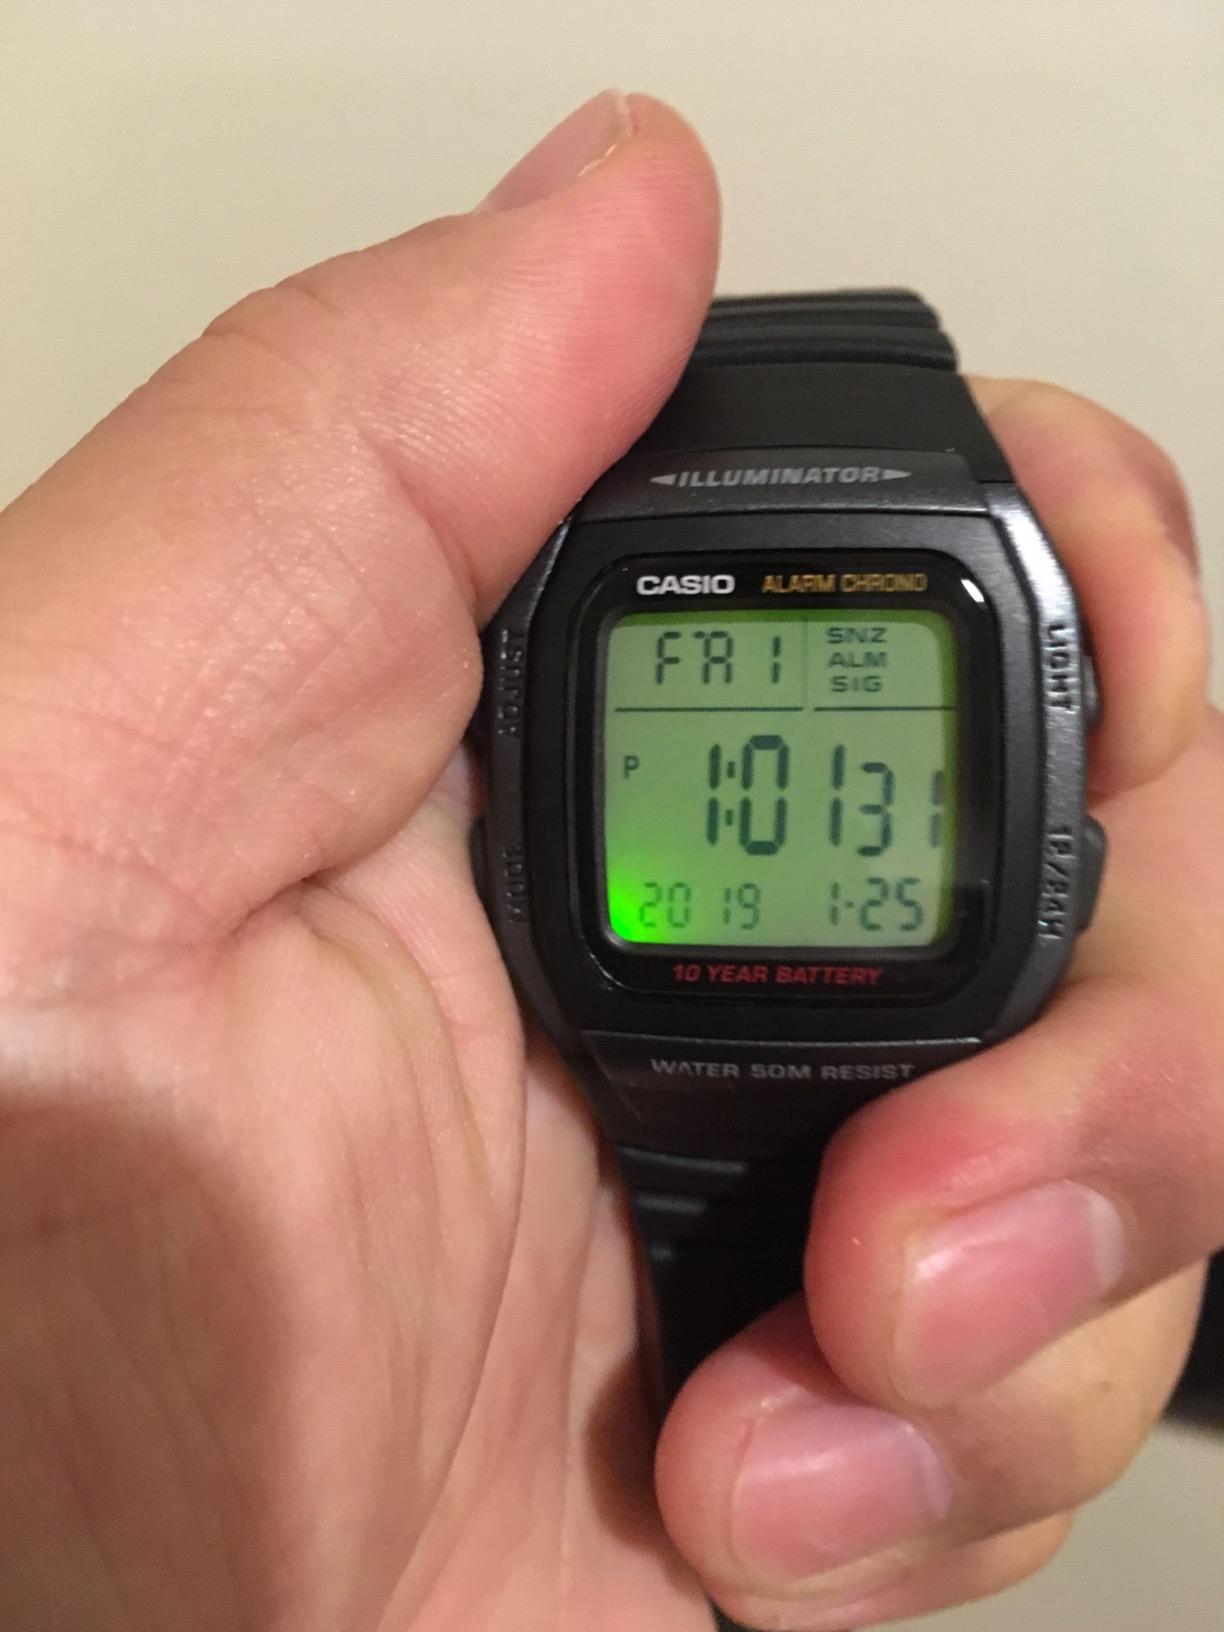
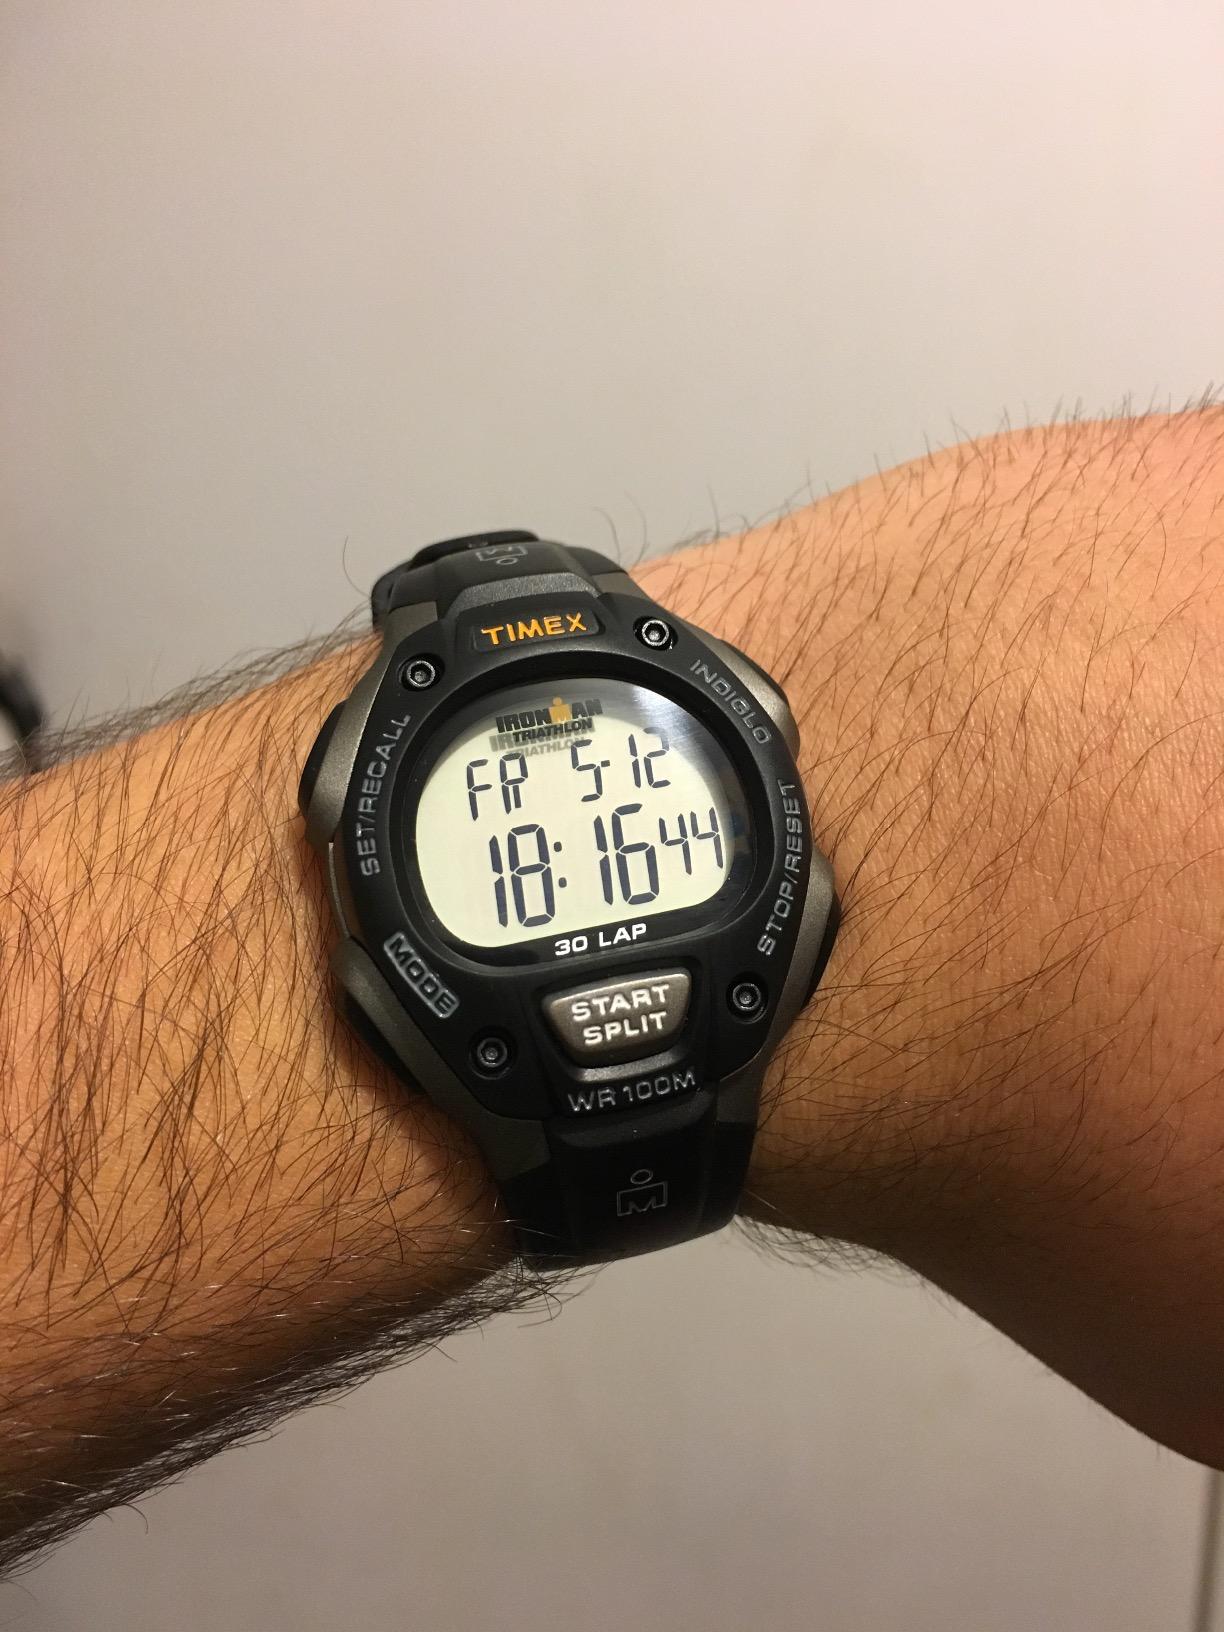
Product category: accessories_watch
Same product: no